Bramah lock

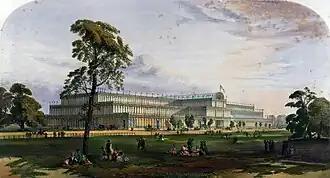
The Great Exhibition 1851

The challenge stood for over 67 years until, at the Great Exhibition of 1851, the American locksmith Alfred Charles Hobbs was able to open the lock and, following some argument about the circumstances under which he had opened it, was awarded the prize. Hobbs' attempt required about 51 hours, spread over 16 days.